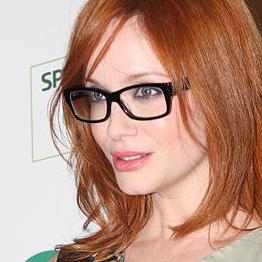
Age: 36